La Raza metro station

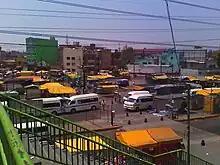
The bus terminal outside La Raza station on Line 3, with several Nissan Caravan minibusses parked. The area also features several retailers.

La Raza is a metro transfer station in the Gustavo A. Madero borough, in northern Mexico City. The Line 3 station is situated below Avenida de los Insurgentes, while the Line 5 station lies along the intersection of Leoncavallo and Paganini Streets, near Eje Central Lázaro Cárdenas. The station serves the (neighborhoods) of Héroes de Nacozari and Vallejo. Its pictogram depicts the , a pyramid-shaped construction erected in 1940 in honor of , an ethnic movement by Mexico's indigenous peoples. Within the system, it is followed by Potrero and Tlatelolco stations on Line 3 and Autobuses del Norte and Misterios stations on Line 5.